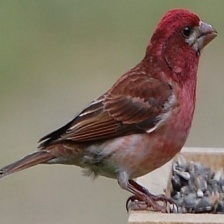
Species: PURPLE FINCH
Scientific name: HAEMORHOUS PURPUREUS
ImageNet parent category: house_finch